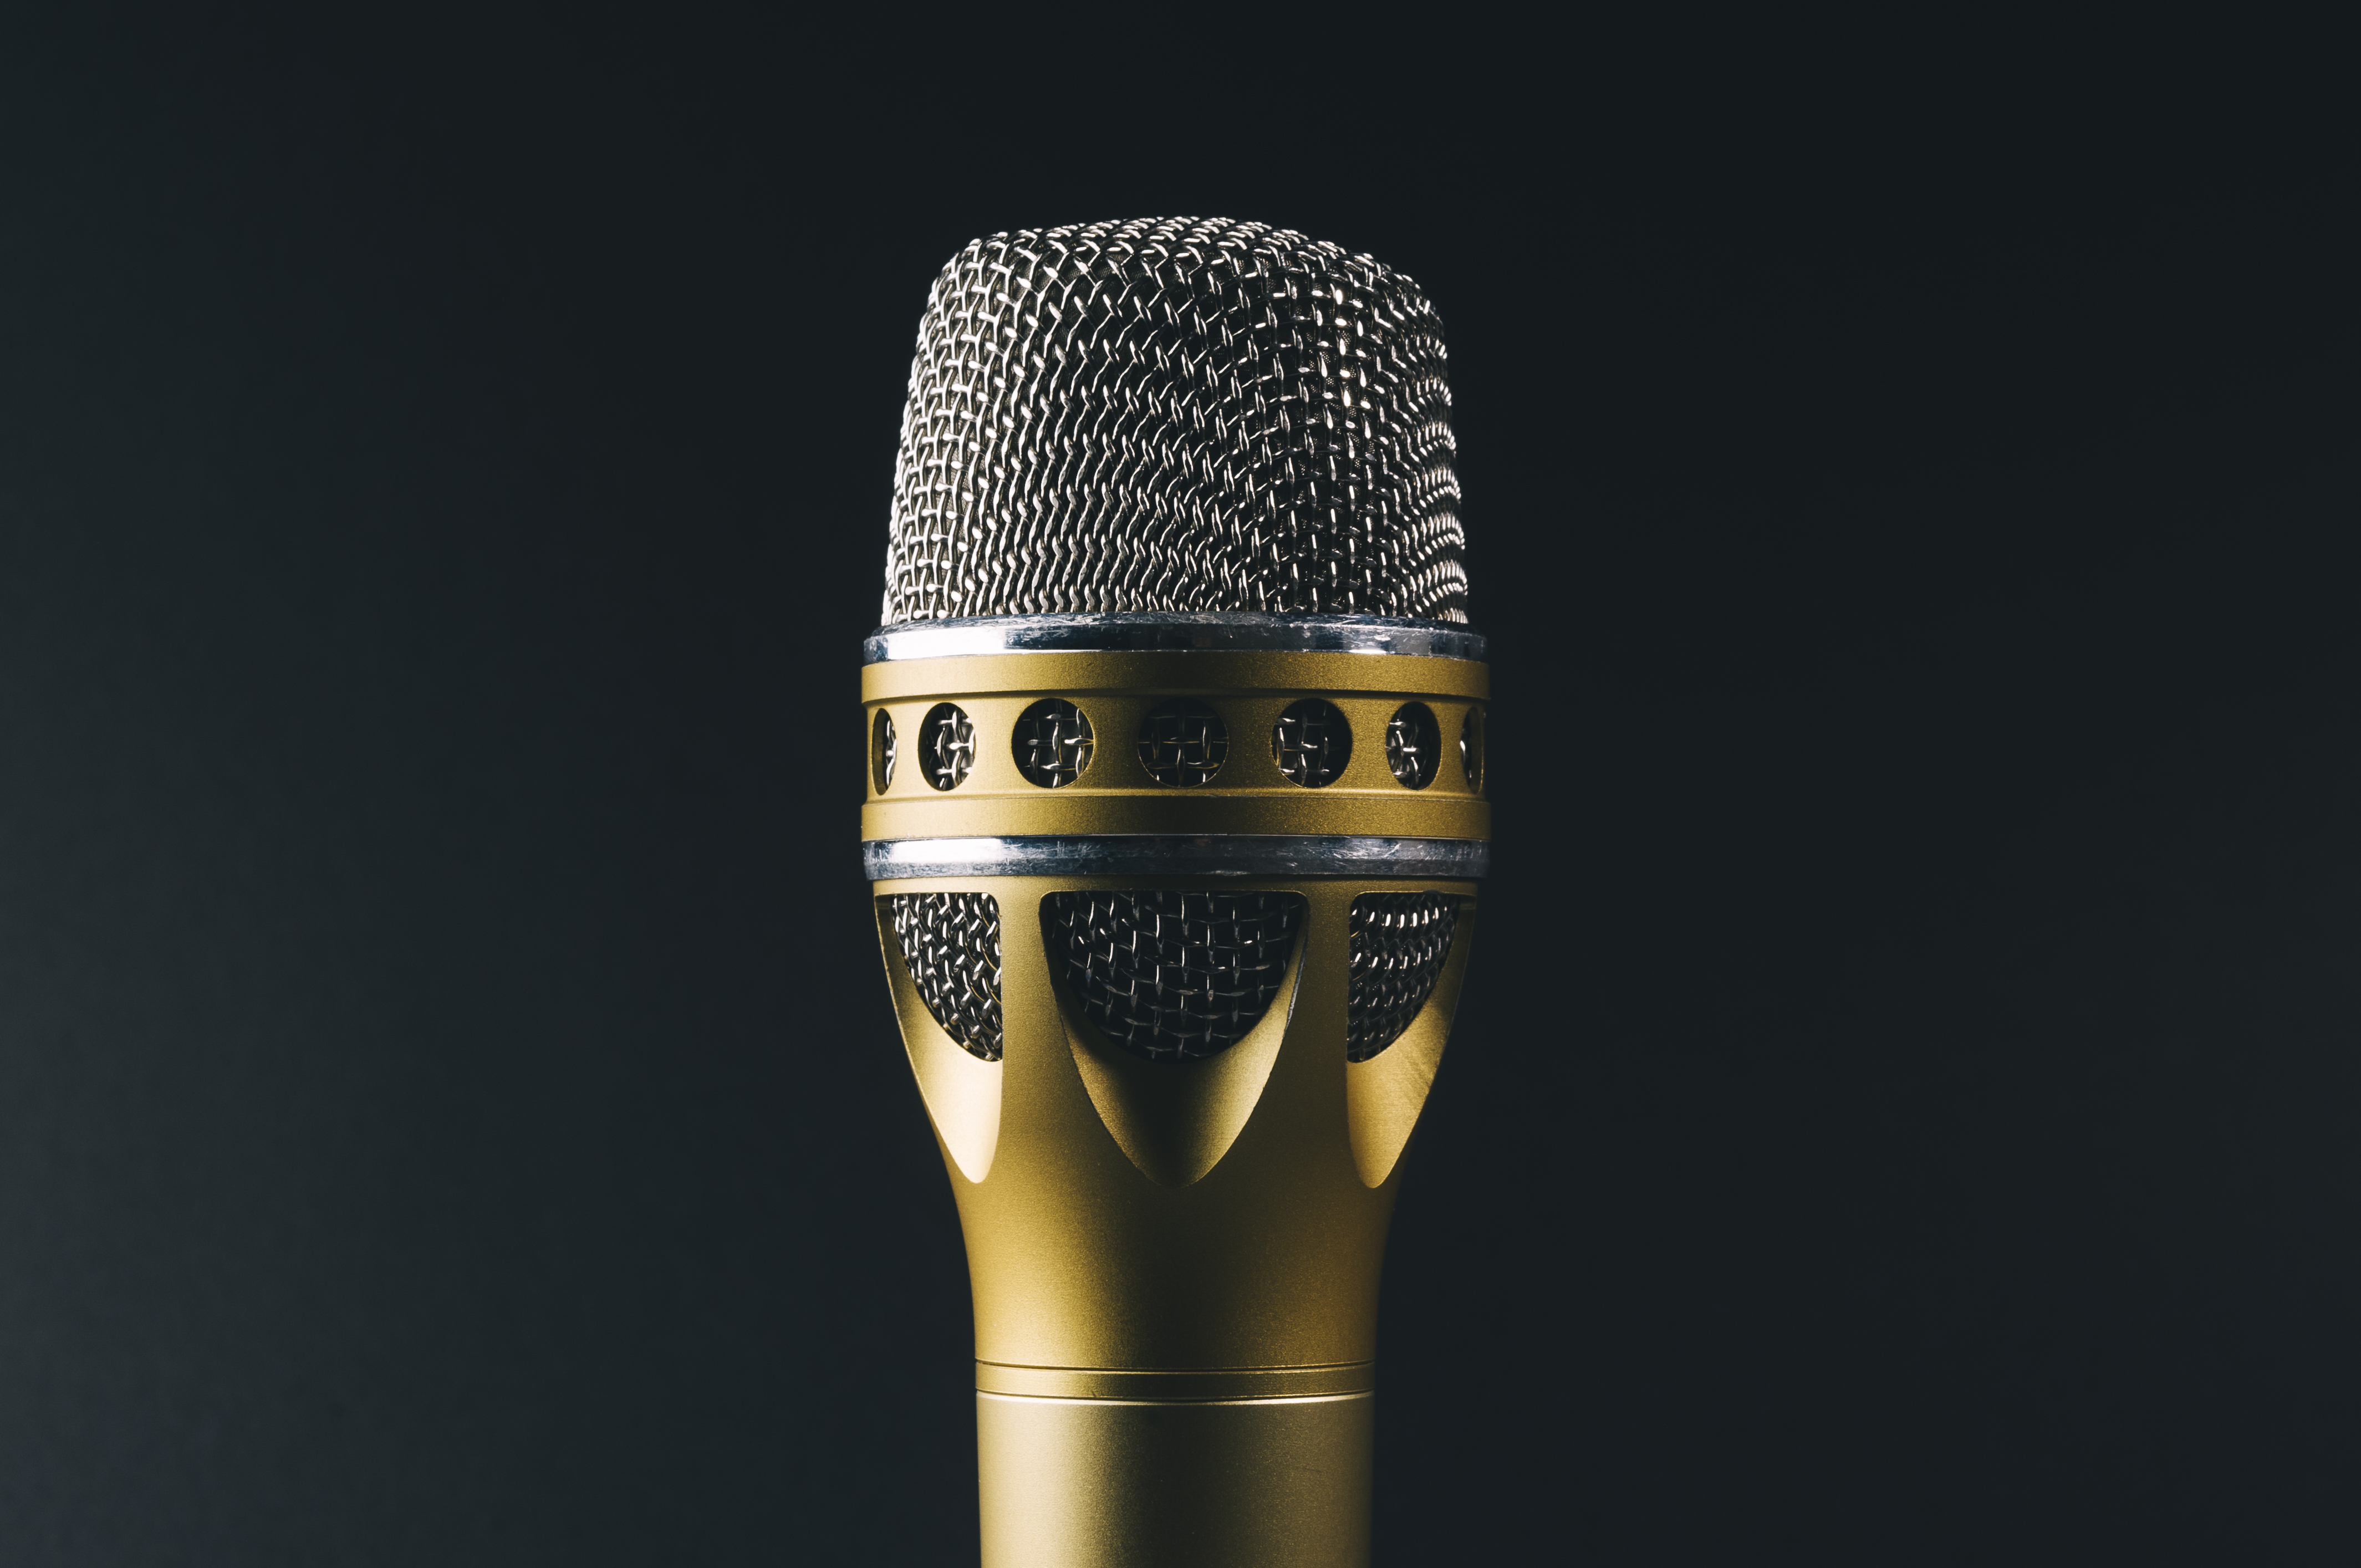
technology, microphone, mic, metal, gold, audio, classic, sound recording, audio equipment, electronic device